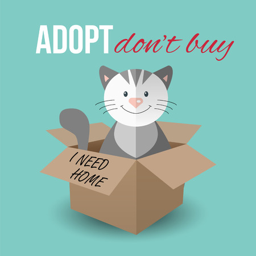
cute cat in a box with buy text .